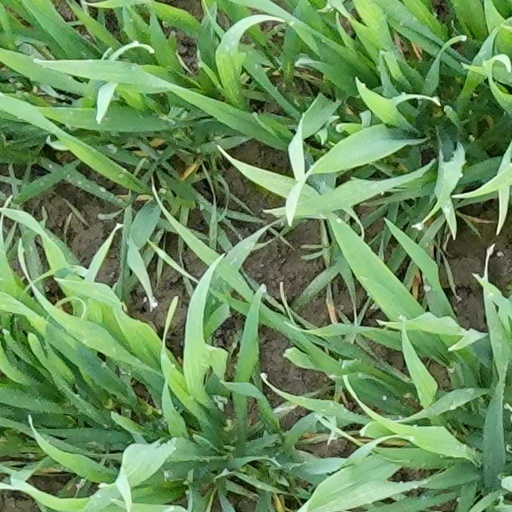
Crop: wheat